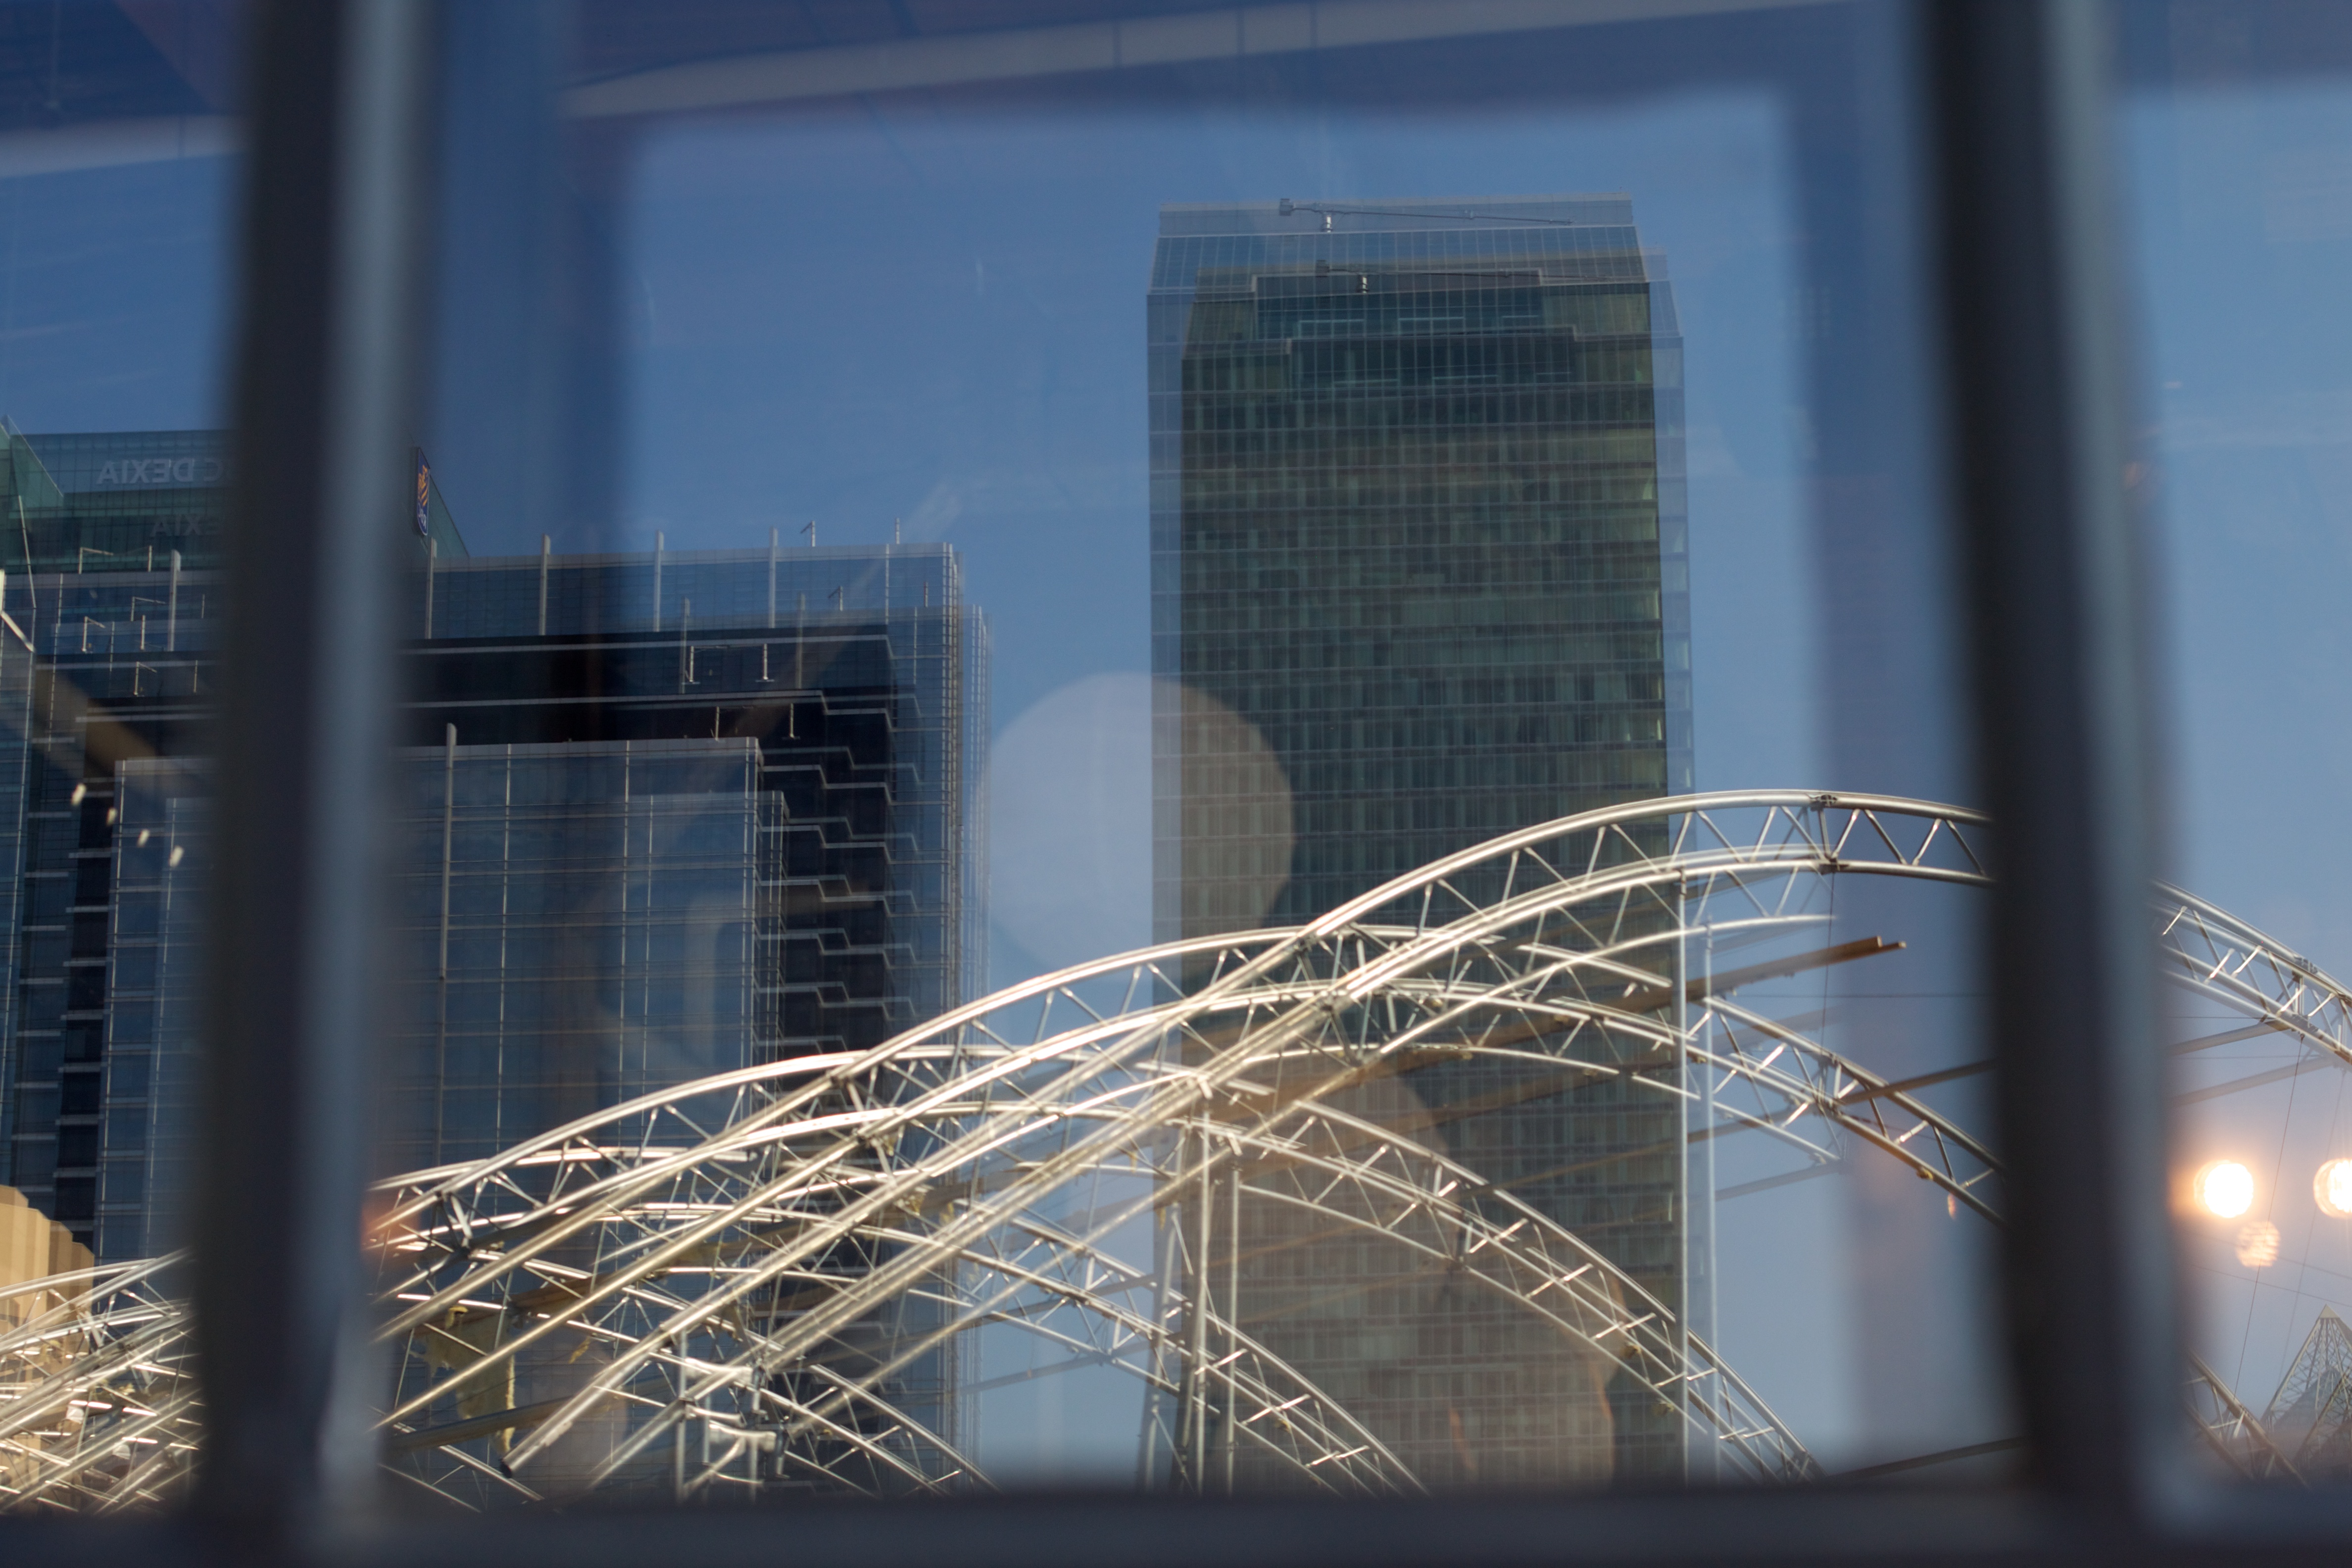
light, architecture, window, glass, city, skyscraper, downtown, reflection, facade, interior design, design, shape, odyssey, window covering